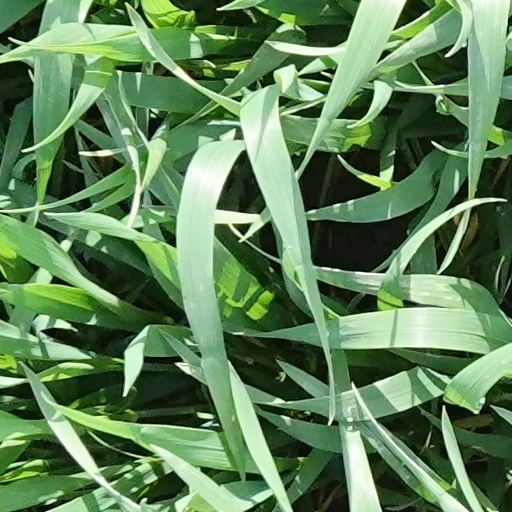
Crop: wheat